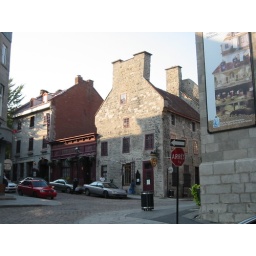
Old Montreal...Ben Franklin stayed in red house at one time